Central limit theorem

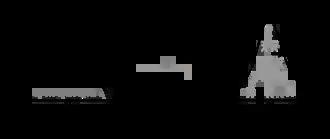
Whatever the form of the population distribution, the sampling distribution tends to a Gaussian, and its dispersion is given by the central limit theorem.

Let formula_10 be a sequence of i.i.d. random variables having a distribution with expected value given by formula_3 and finite variance given by formula_12 Suppose we are interested in the sample average